Last Ninja 3

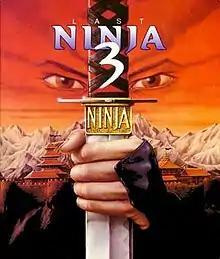
Cover art for the Commodore 64

Last Ninja 3 is an action-adventure video game developed and published by System 3 for the Commodore 64, Amiga, Atari ST in 1991 and the Amiga CD32 in 1993. It is a sequel to the 1988 game "Last Ninja 2".